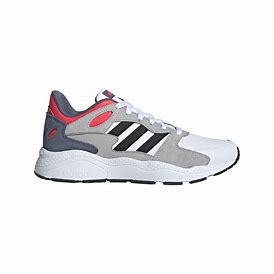
Brand: Adidas
Model: Crazychaos